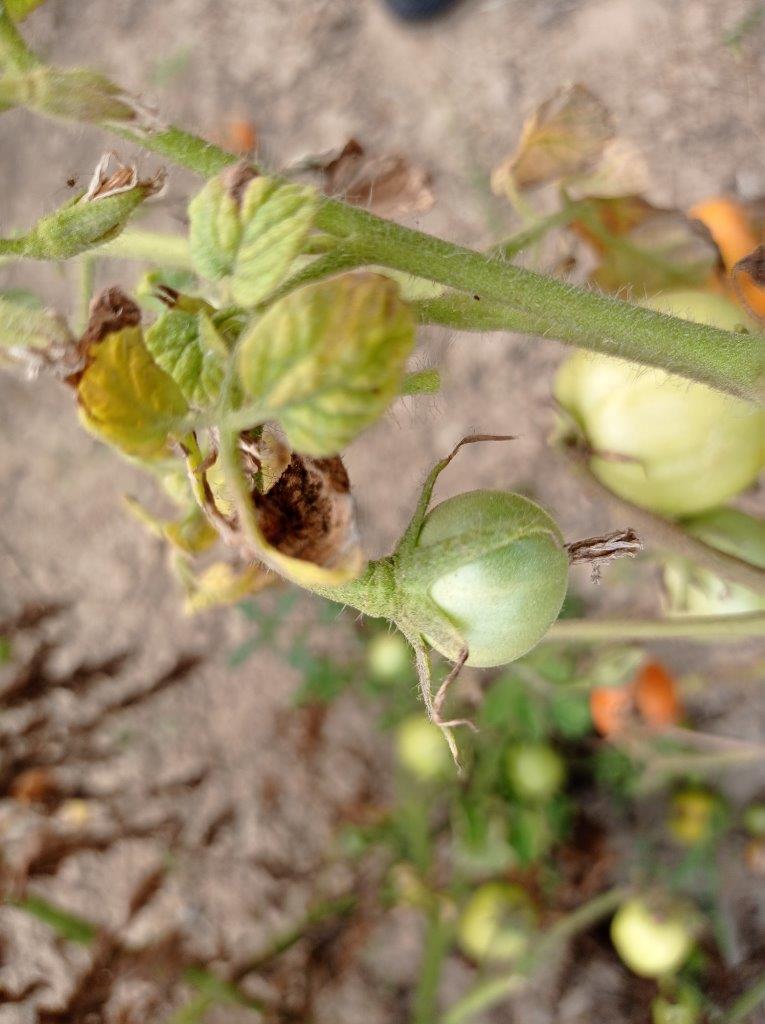
Maturity: Immature